2012–13 Los Angeles Lakers season

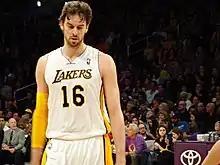
Pau Gasol replaced Clark as a starter in March.

Bryant returned against the Washington Wizards along with Gasol, who played for the first time in over six weeks, but the Lakers lost 103–100 at home after leading by 18. On March 25, the Lakers lost to the Warriors, virtually eliminating any chance of the Lakers advancing to the 6th or 7th playoffs seeds past Golden State or Houston, which seemed feasible weeks earlier. The Lakers also lost World Peace in the game after he tore the lateral meniscus in his left knee. He underwent surgery that was originally estimated to sideline him for six weeks. The Lakers' three-game losing streak was partially attributed to D'Antoni reintegrating Gasol into the starting lineup over Clark, making the team taller but slower. After winning the next game against Minnesota, the Lakers failed to win on consecutive nights for the 15th time, losing 113–103 to the Milwaukee Bucks. Nash sat out the end of the game due to hip and hamstring issues. Bothered by a bone spur in his left foot, Bryant also left the game. The Lakers fell behind Utah in the standings. Both Bryant and Nash played in the next game, a 103–98 win over the Sacramento Kings, but Nash left the game after less than two minutes with a strained hamstring.